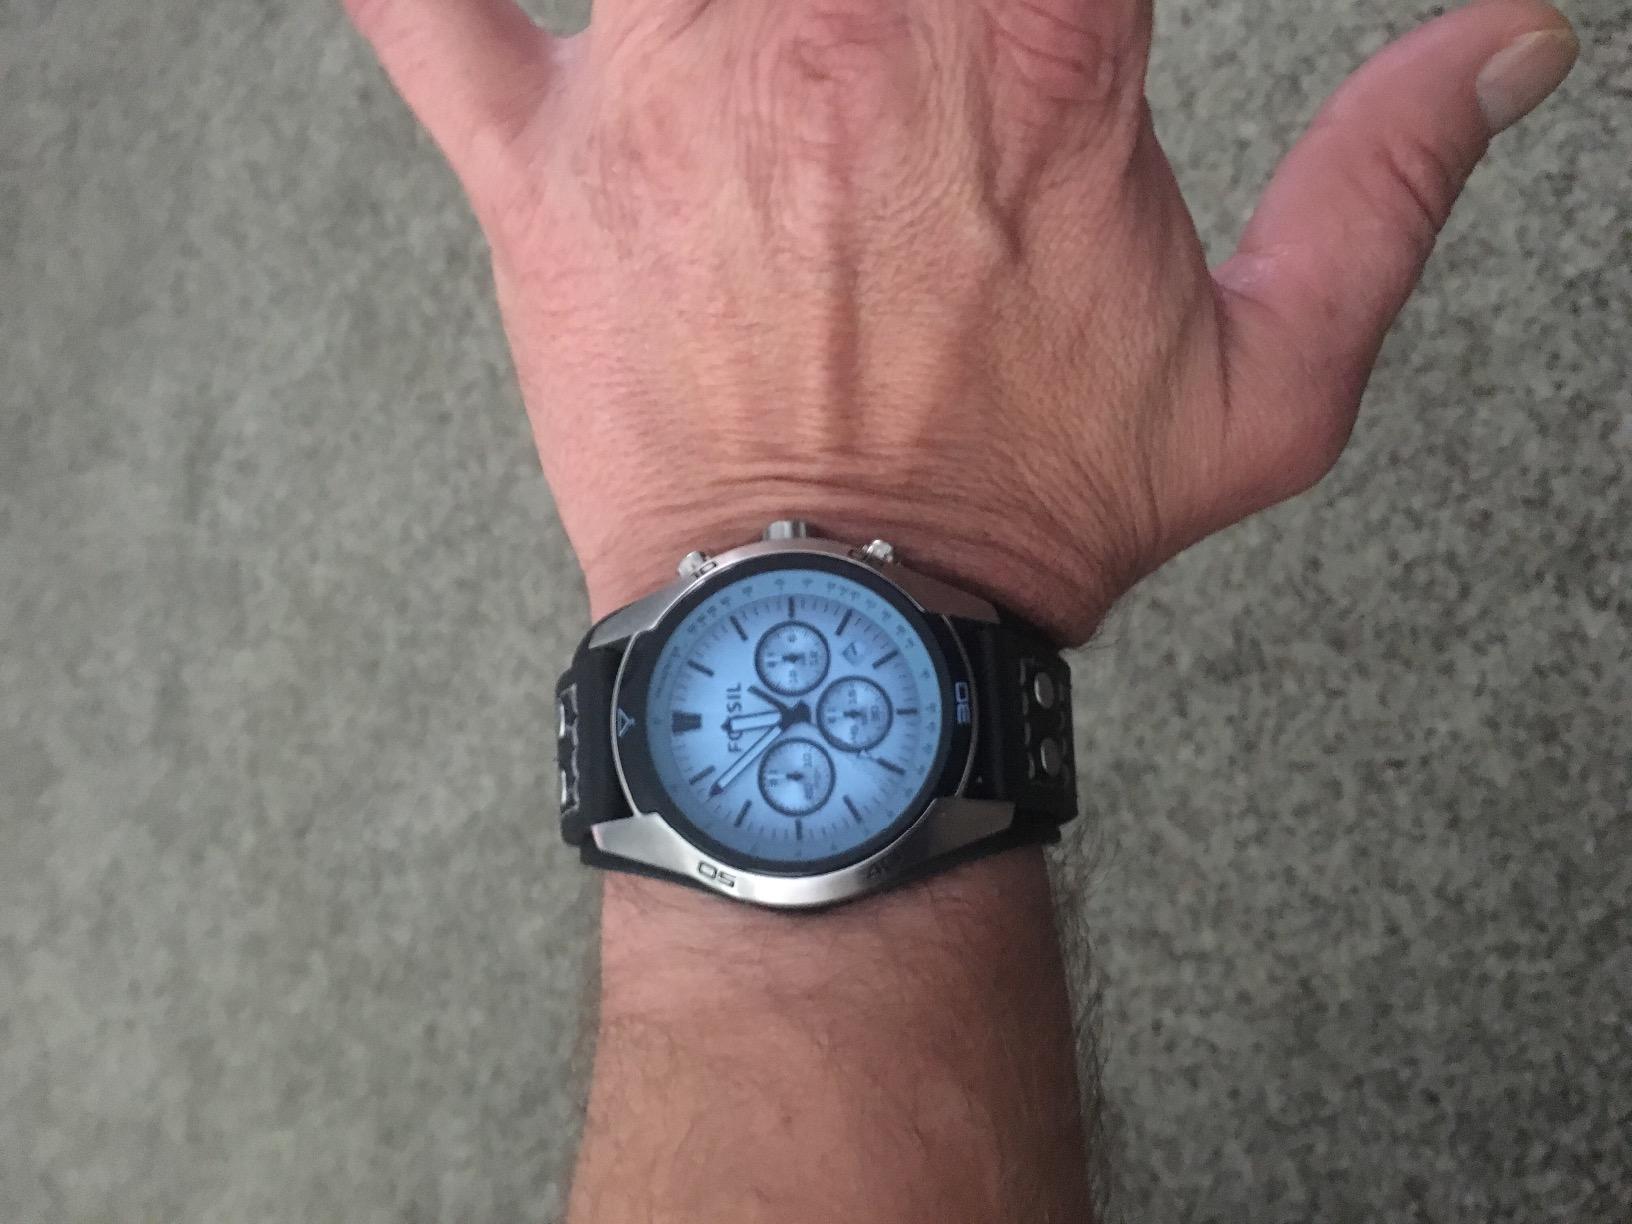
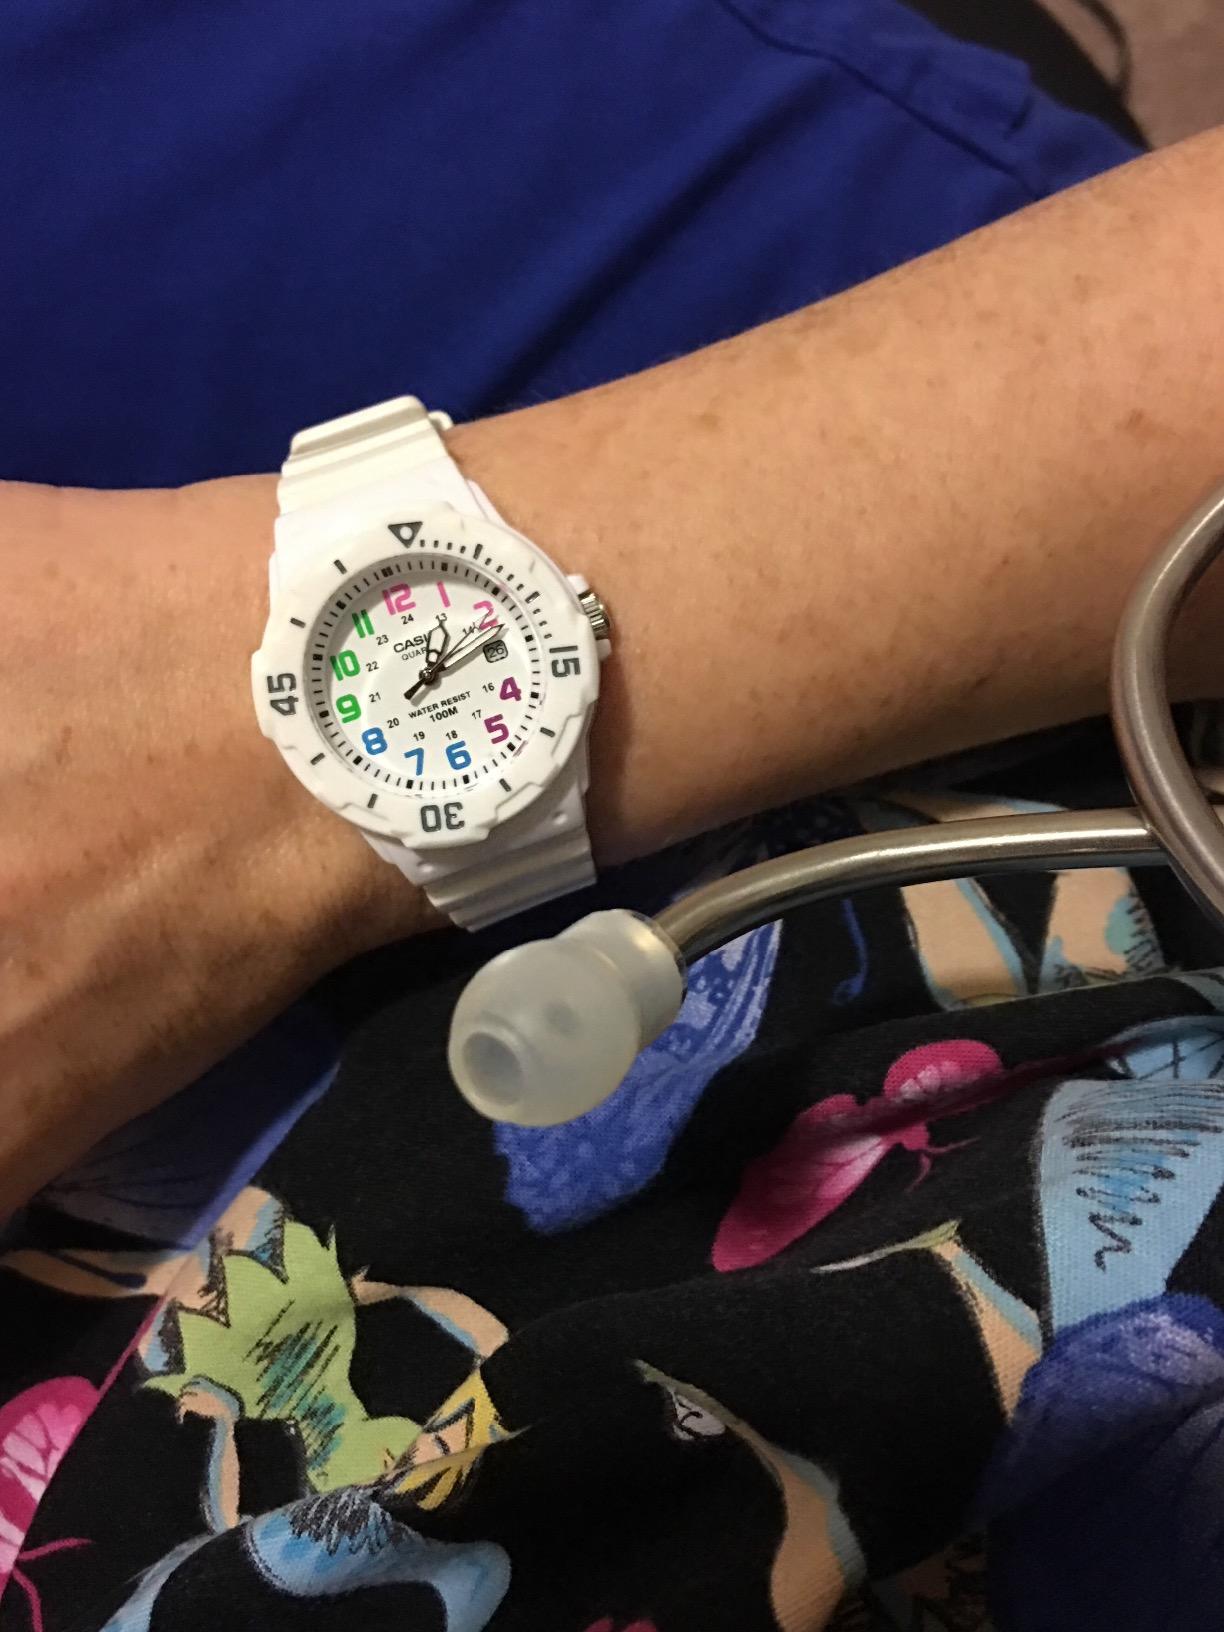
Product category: accessories_watch
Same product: no